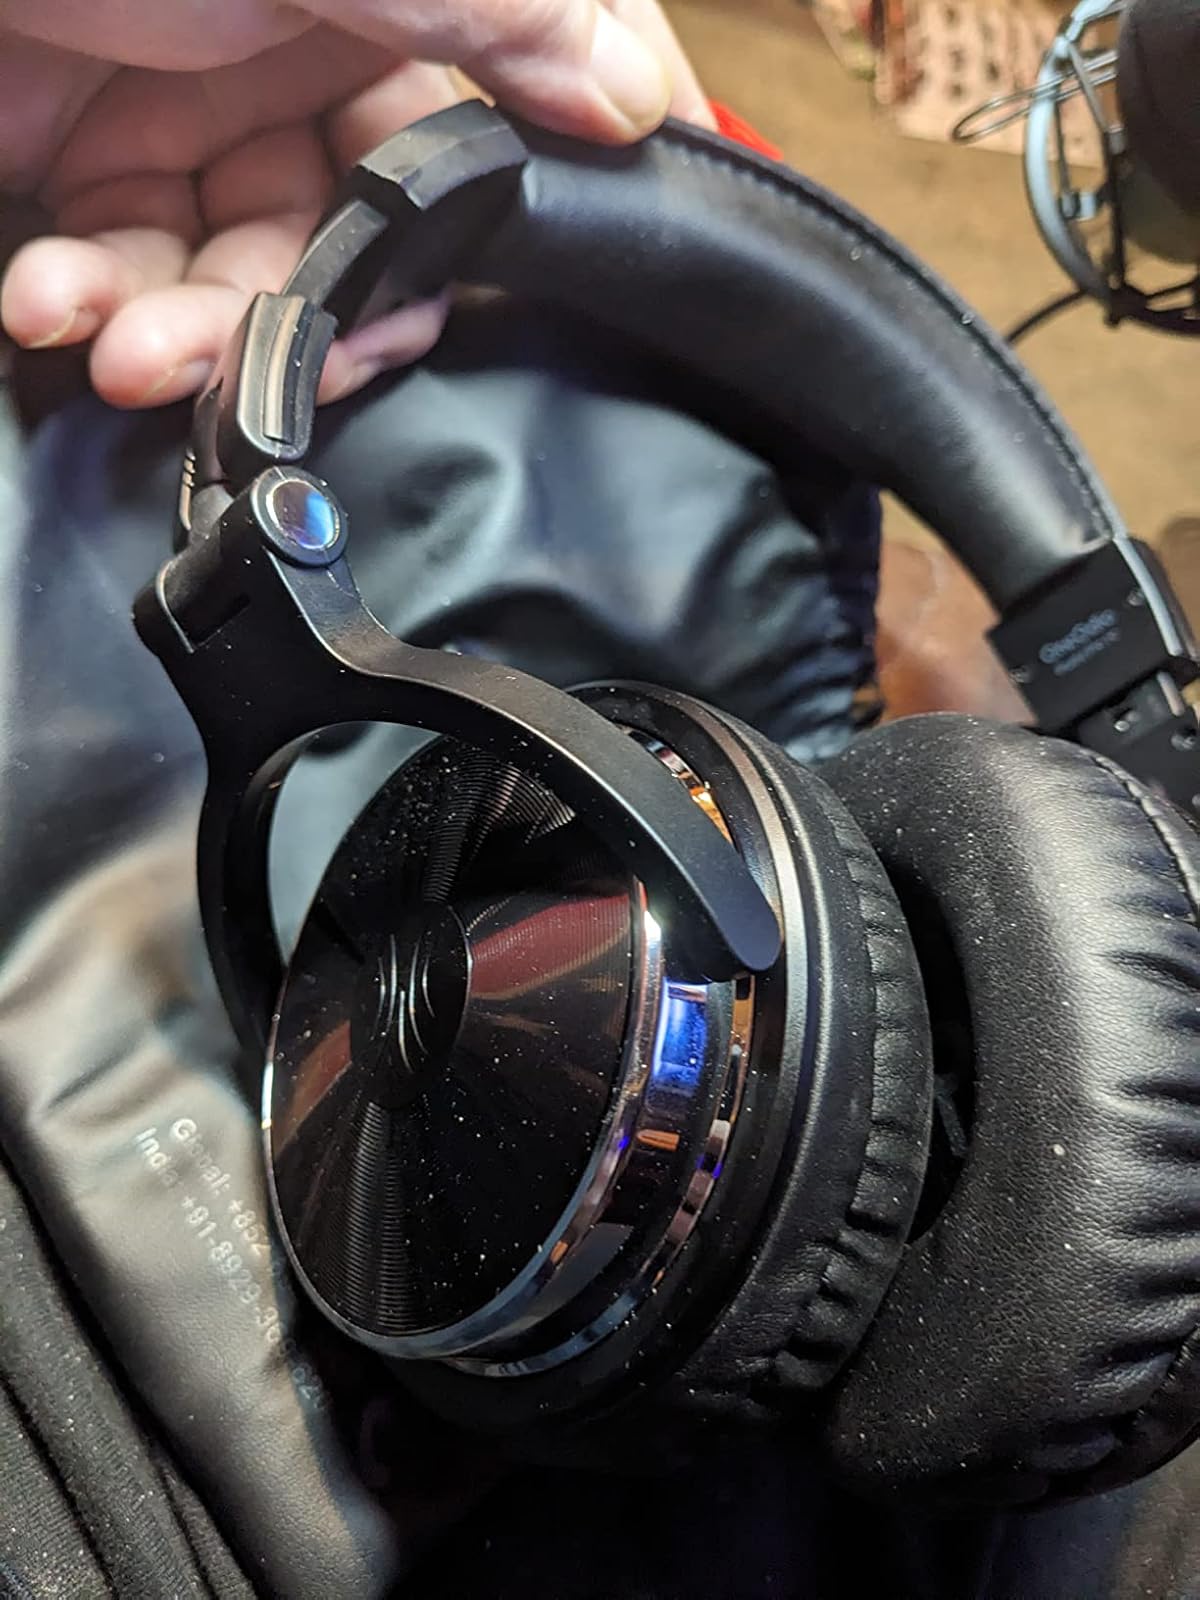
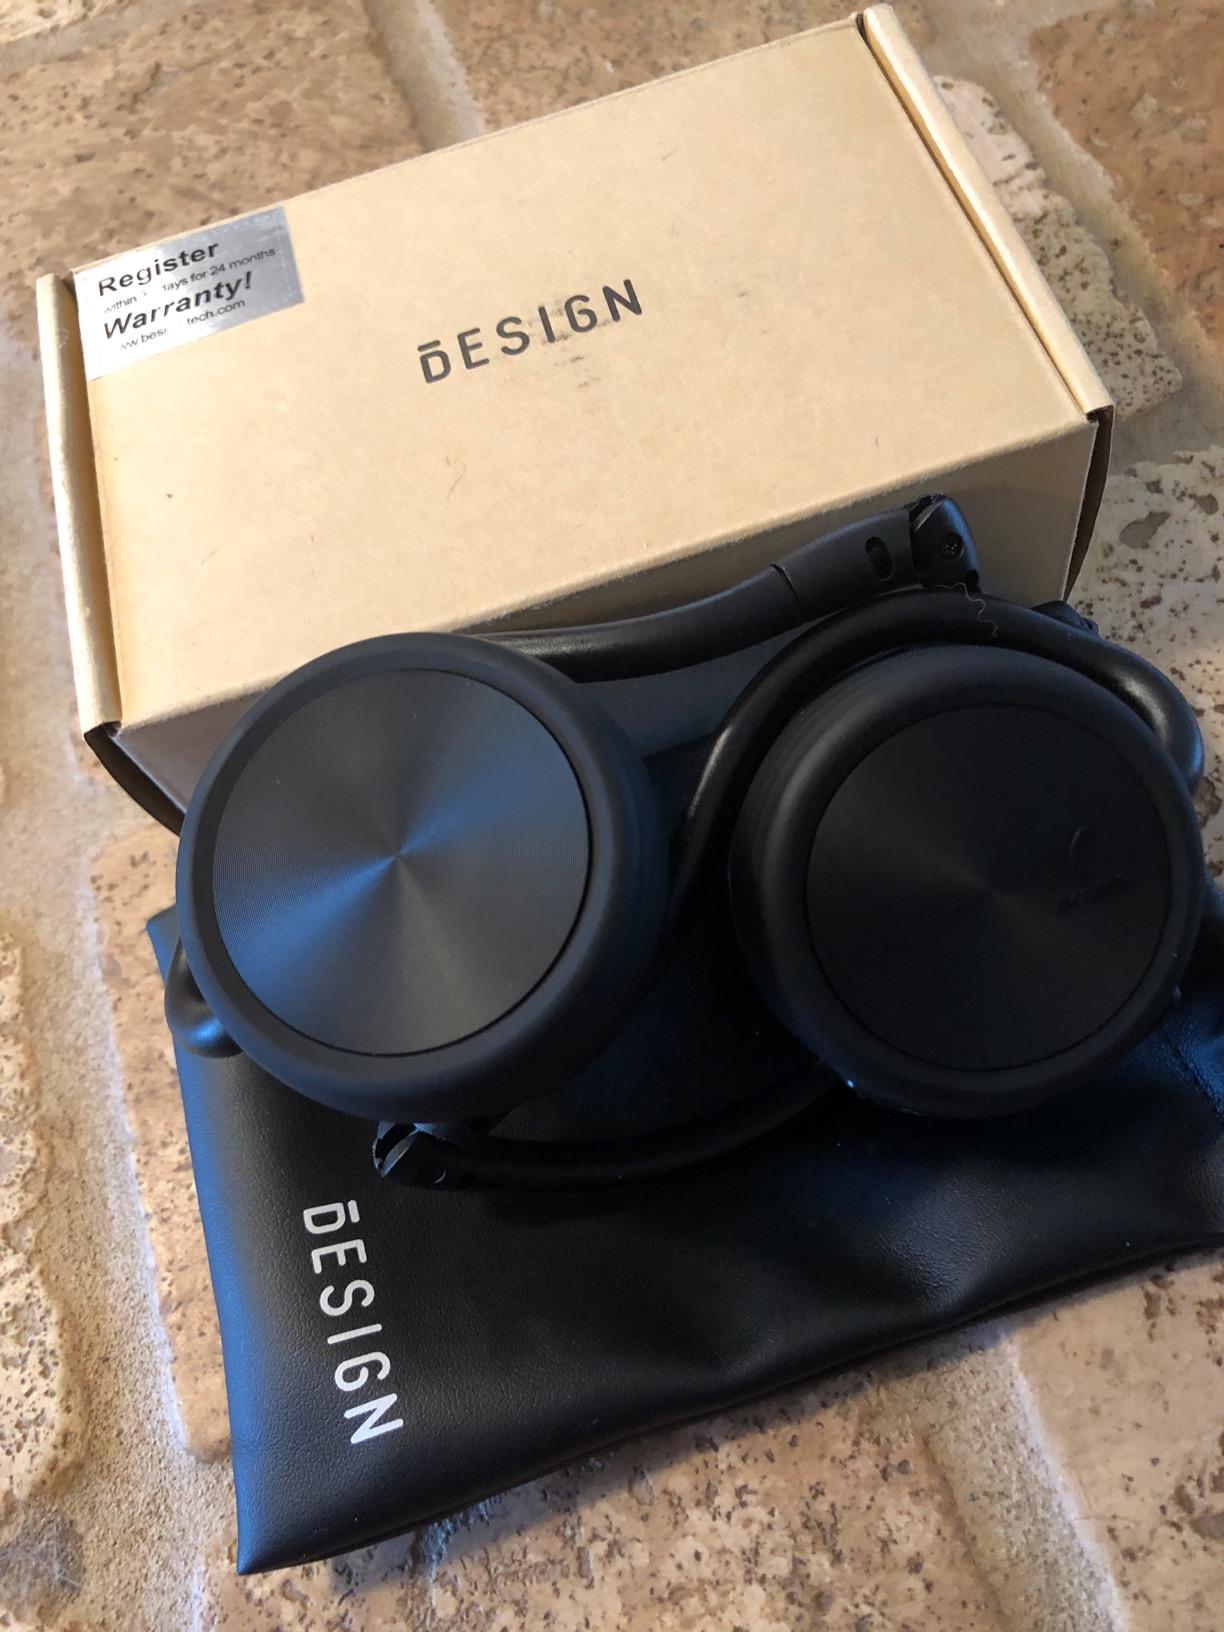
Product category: headphones
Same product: no